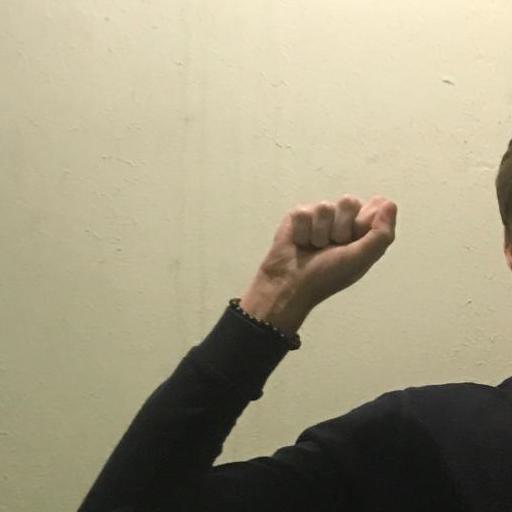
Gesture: fist